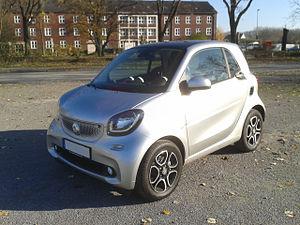
Le marché automobile est souvent analysé sous forme de segments ou catégories de voitures, qui indiquent le positionnement de chaque modèle sur le marché. Ces derniers sont en général catégorisés en fonction de la taille ou de l'usage du véhicule. Les grands constructeurs généralistes s'efforcent de présenter une voiture dans chaque segment ou presque. Il n'existe pas une catégorisation officielle mais plutôt des usages principalement pour les constructeurs ou les loueurs automobiles.
La Smart Fortwo est une voiture citadine produite par Smart. Il s'agit du premier modèle produit par Smart, décliné en trois générations depuis 1998.
Une petite citadine est une automobile du segment A. Ces voitures d'entrée de gamme, plus courtes que les citadines polyvalentes, sont adaptées aux déplacements de proximité, principalement en milieu urbain et sont très faciles à garer. Ces véhicules ont une consommation très basse.